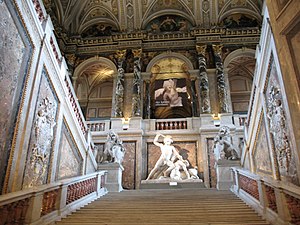
Kunsthistorisk Museum Wien
Prunkstiege fra indgangen til museets første sal
Kunsthistorisk Museum Wien i Østrigs hovedstad er et af verdens førende kunsthistoriske museer. Museer ligger centralt på Ringstraße overfor Naturhistorisk Museum Wien.